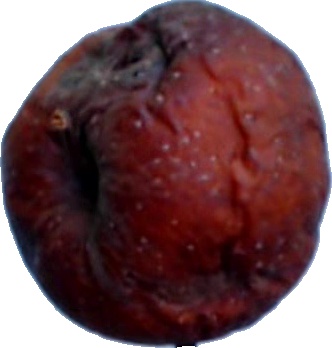
Label: apple_rotten_1